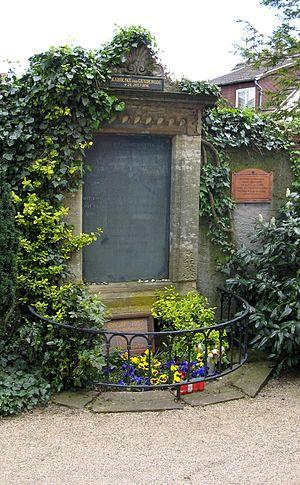
Karoline von Günderode, ou officiellement Karoline von Günderrode, connue jadis dans les lettres françaises comme Caroline de Gunderode, née le 11 février 1780 à Karlsruhe et décédée le 26 juillet 1806 à Winkel, le long du Rhin, est une poétesse allemande de l’époque romantique.